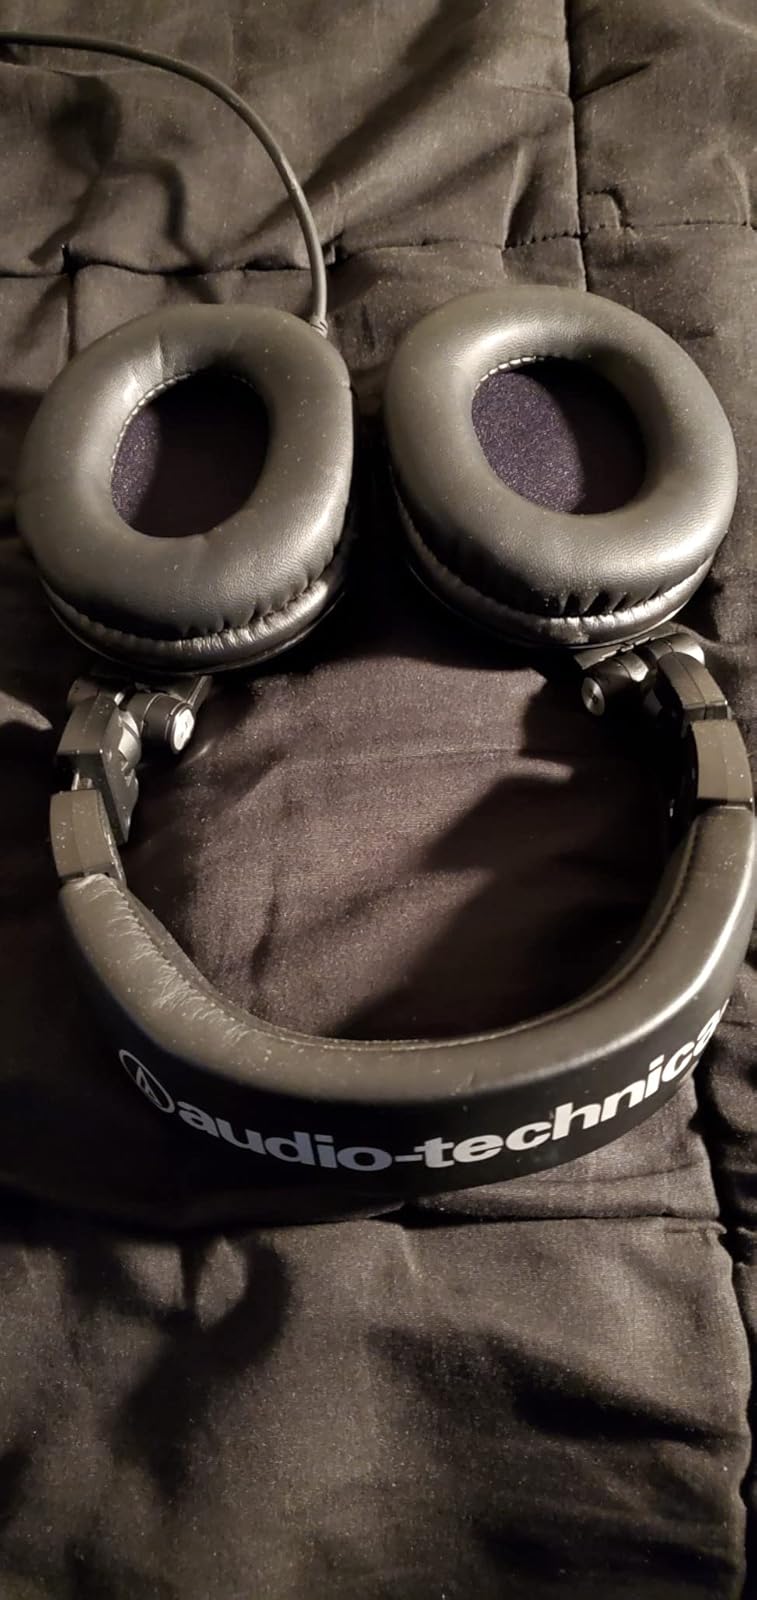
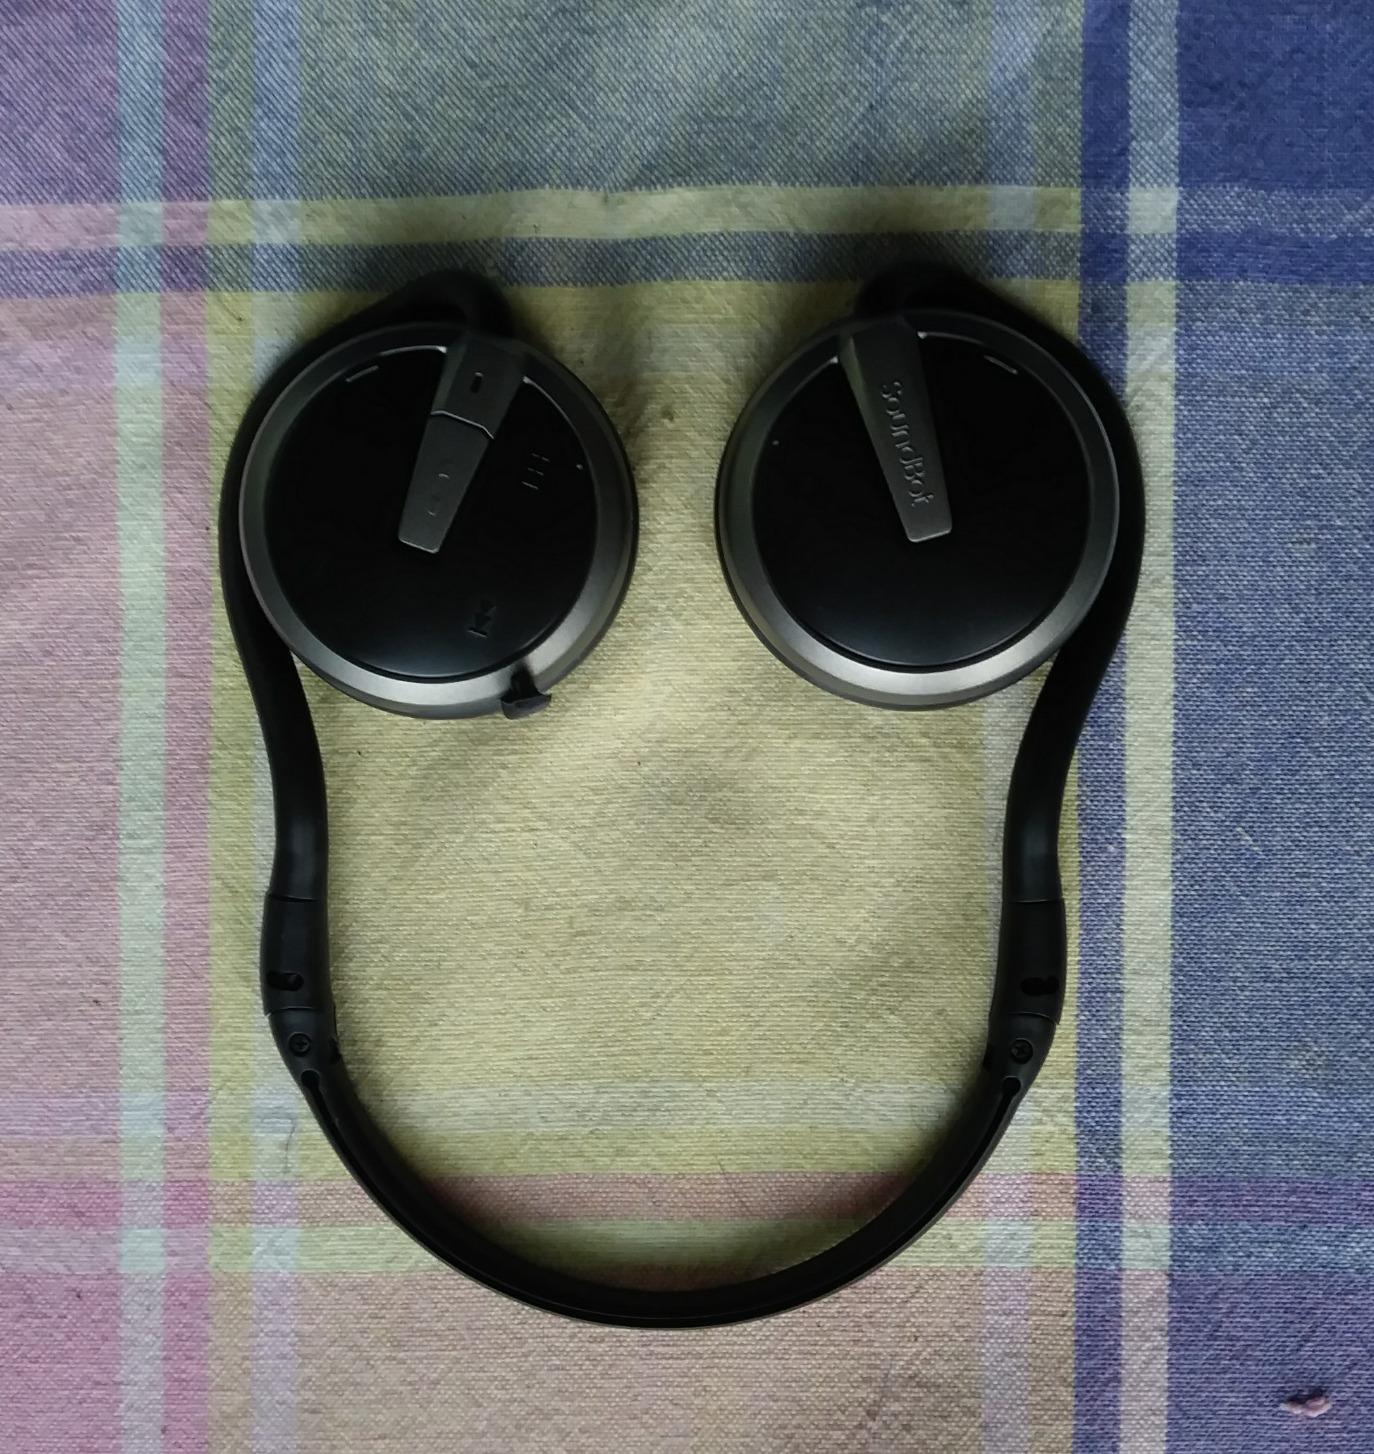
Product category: headphones
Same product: no